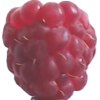
Label: raspberry